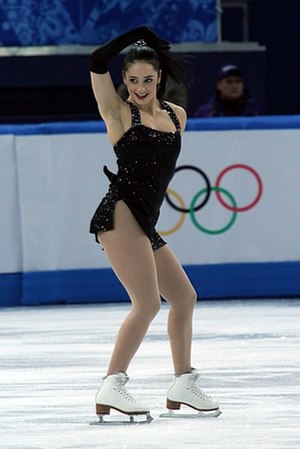
Kaetlyn Osmond
Osmond ved vinter-OL 2014
Kaetlyn Osmond er en canadisk kunstskøjteløber.